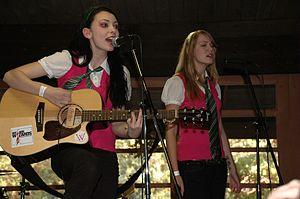
Harry Potter [ʔaʁi pɔtœʁ] est une série littéraire de low fantasy écrite par l'auteure britannique J. K. Rowling, dont la suite romanesque s'est achevée en 2007. Une pièce de théâtre, considérée comme la « huitième histoire » officielle, a été jouée et publiée en 2016. Les livres et le script de la pièce ont été traduits en français par Jean-François Ménard.
Le wizard rock, parfois appelé de façon simplifiée wrock, est un mouvement musical apparu en 2002, composé de groupes de jeunes musiciens qui jouent et composent des morceaux à propos de l'univers de Harry Potter, créé par J. K. Rowling. Il y avait en 2008 plus de 400 groupes de wizard rock.